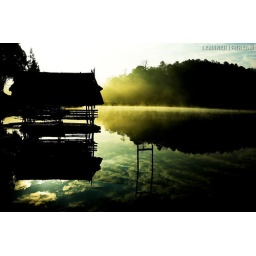
When the water in the lake touch the sunshine it will reflect all things on the water.